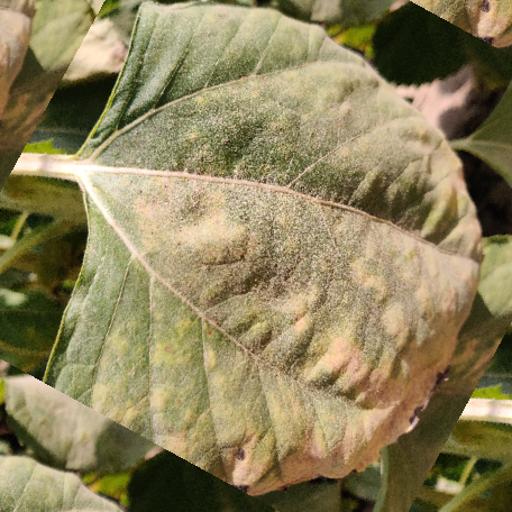
Label: Leaf_scars